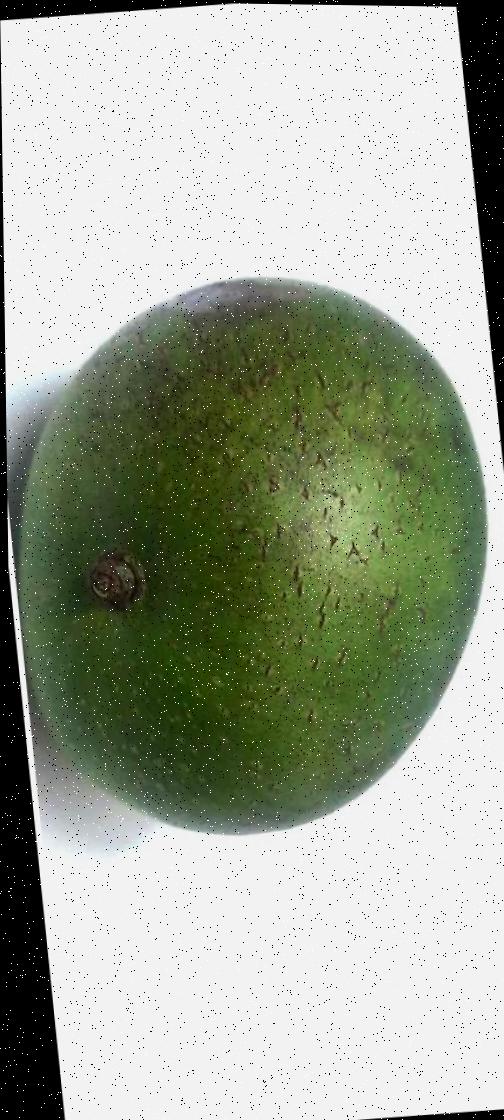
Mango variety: Ashshina Zhinuk